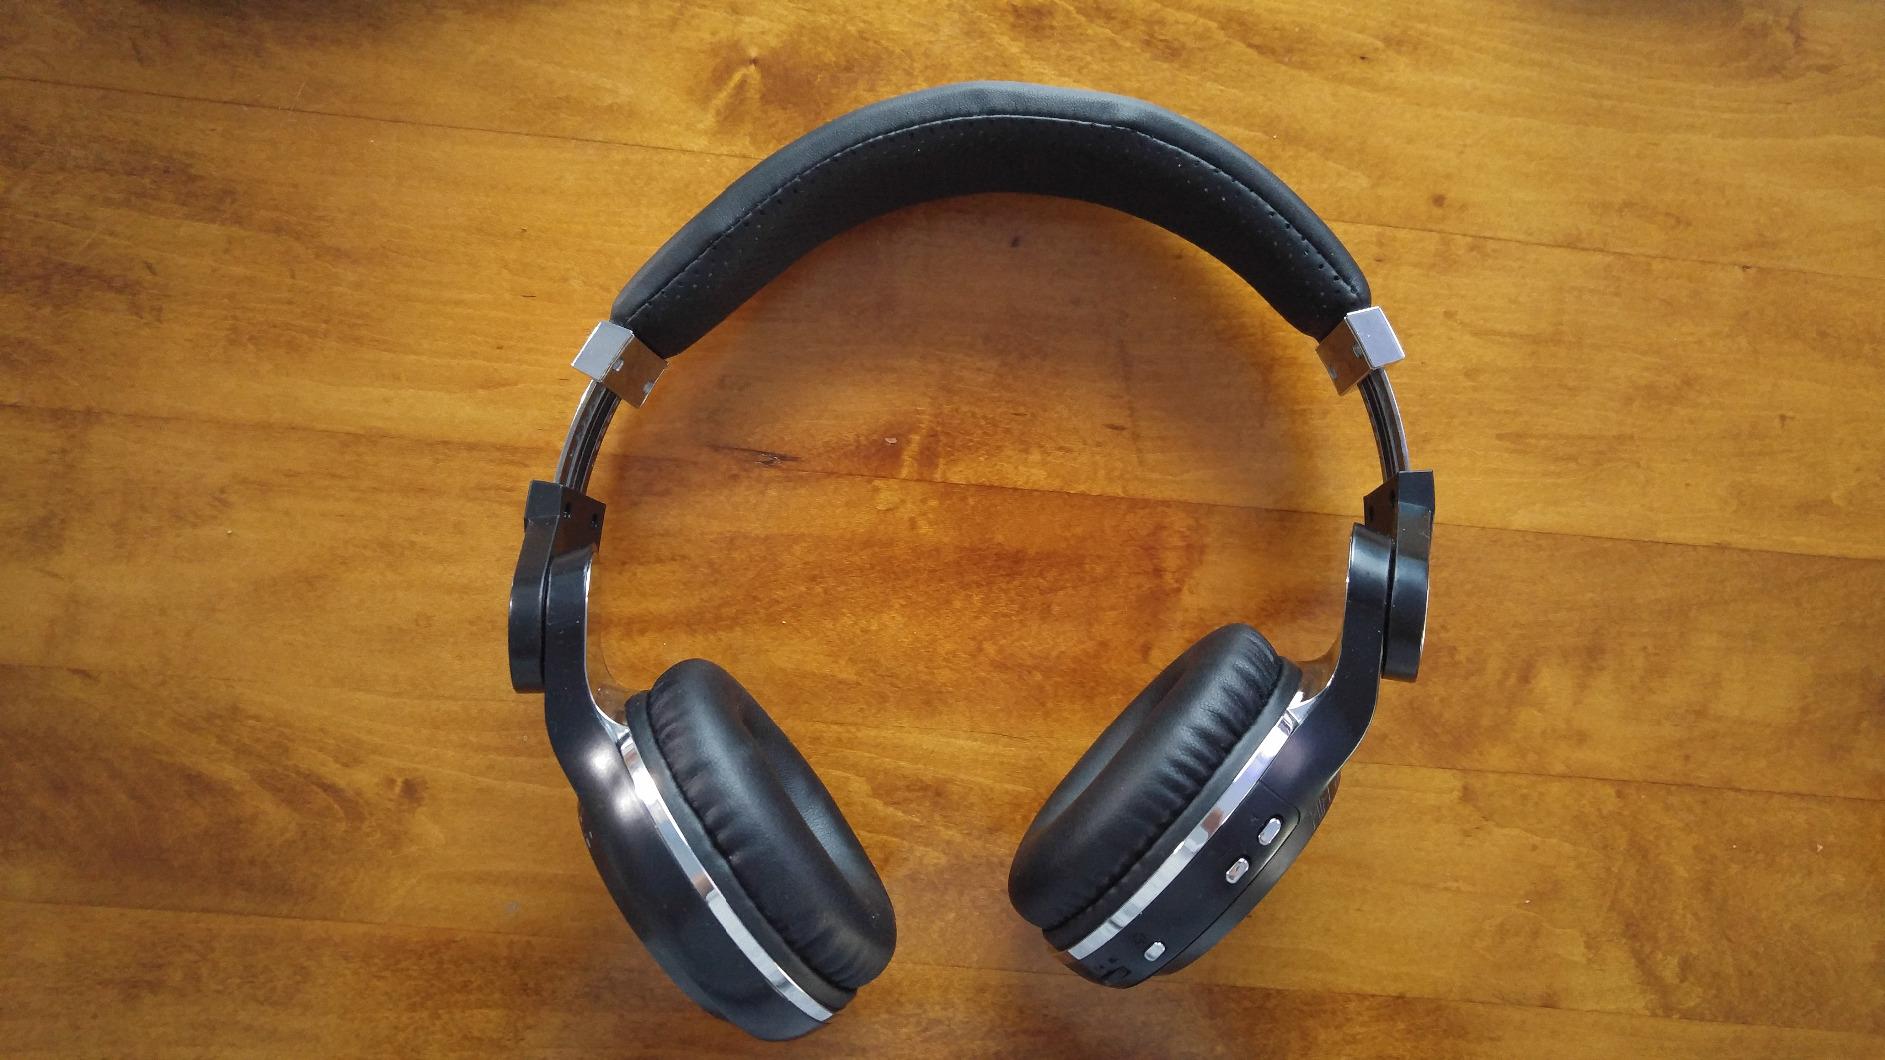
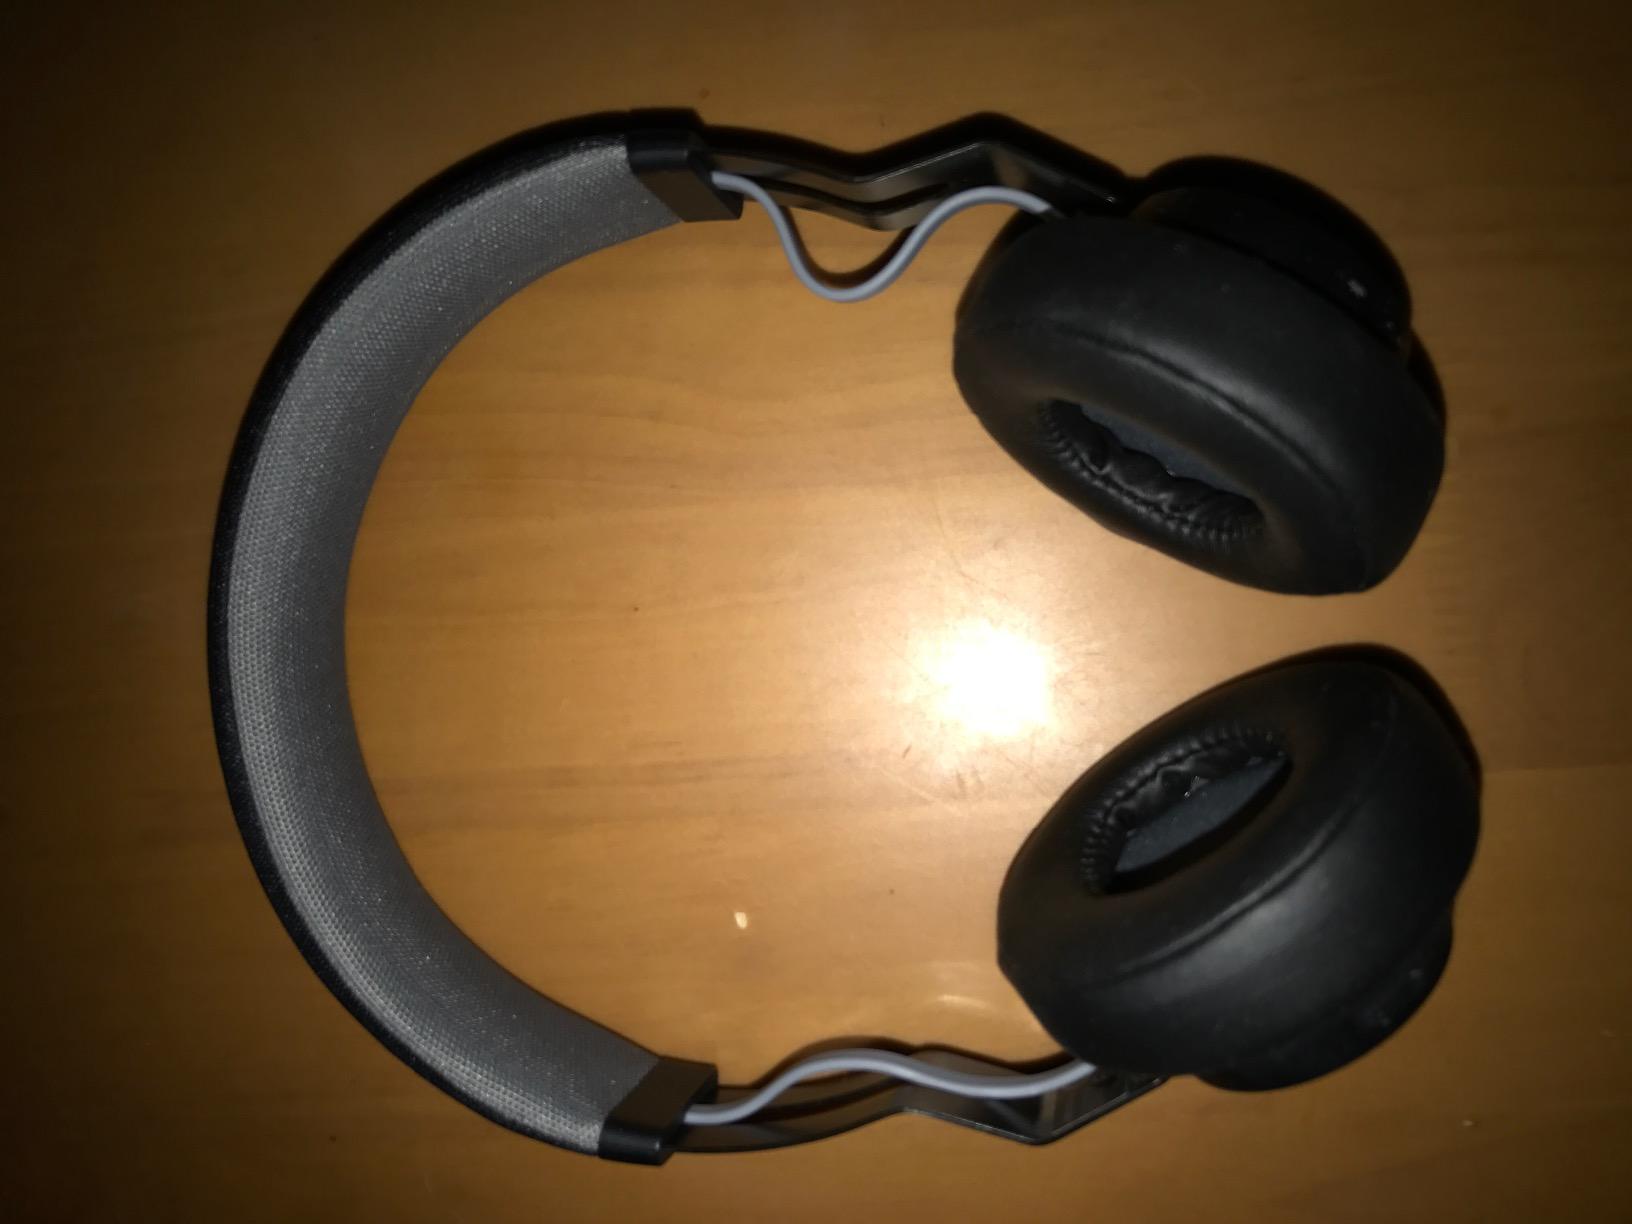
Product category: headphones
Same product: no